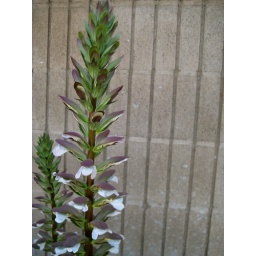
a pretty plant growing by my office building